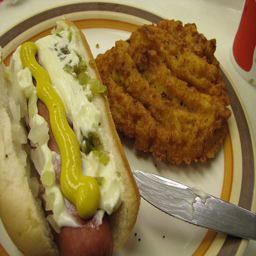
A plate topped with a hot dog in a bun next to a  fried patty.
A hot dog in a bun filled with condiments sits on a plate.
A plate has a hotdog and chicken on it.
A hotdog with mayonnaise and mustard is on a plate.
A hotdog with condiments on a plate with other food and a knife.